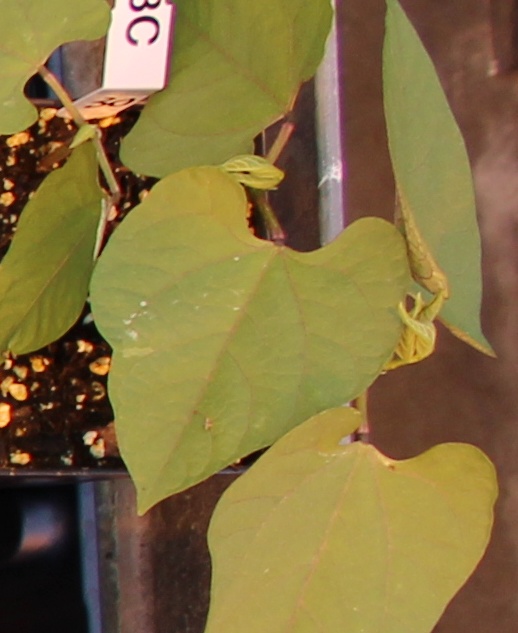
Label: Blackbean